Gebeachan

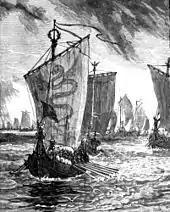
An early twentieth-century depiction of Amlaíb mac Gofraid campaigning against the English in 937.

Gebeachan (died 937), also known as Gébennach, and Gebechán, was a tenth-century King of the Isles. He seems to have been a subordinate to Amlaíb mac Gofraid, King of Dublin, and is recorded to have fought and died at the Battle of Brunanburh in 937.